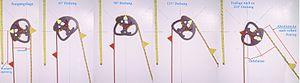
Un arc à poulies est un arc moderne qui utilise un effet de levier, généralement par des câbles et des poulies, pour tendre les branches.